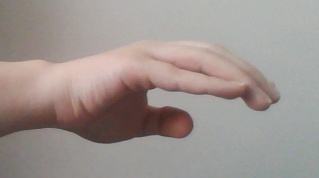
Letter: jeem